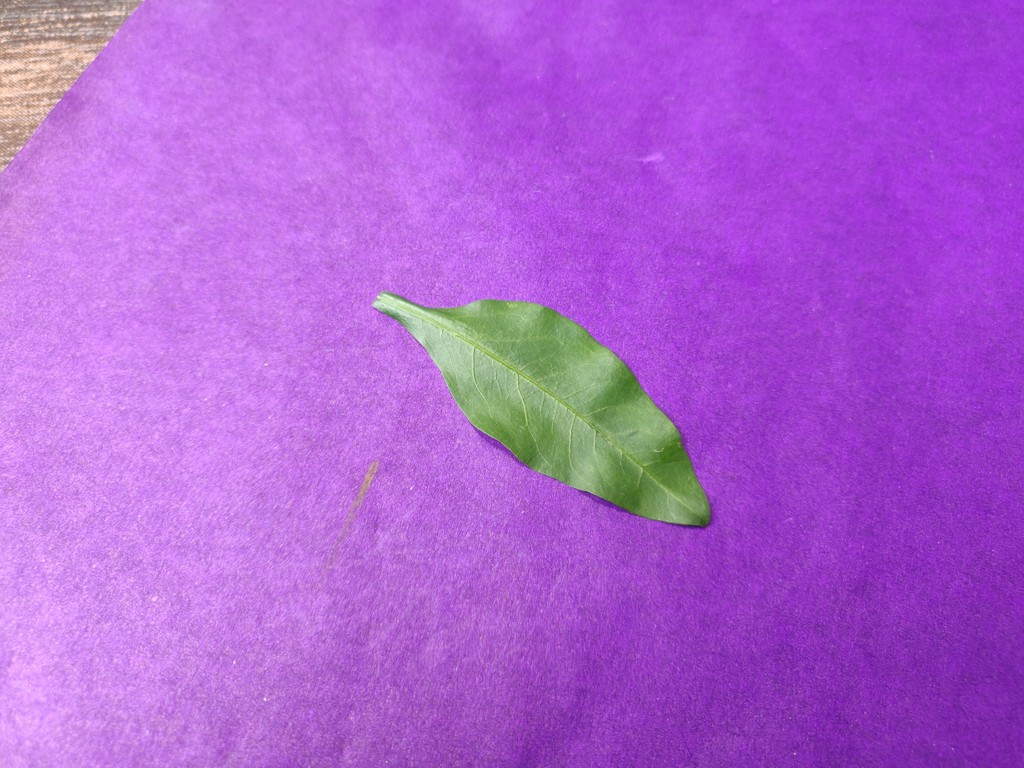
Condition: Healthy
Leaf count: single
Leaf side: front